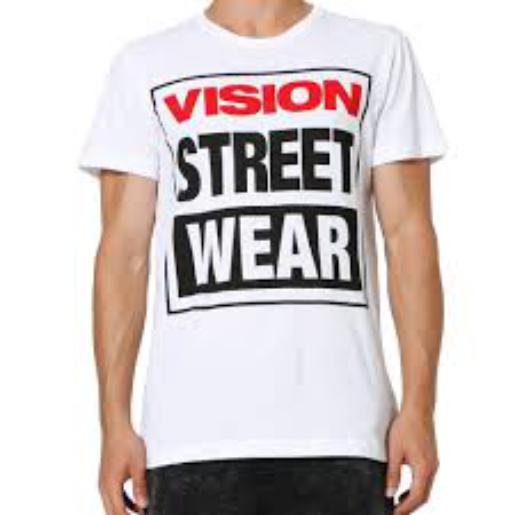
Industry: Clothes